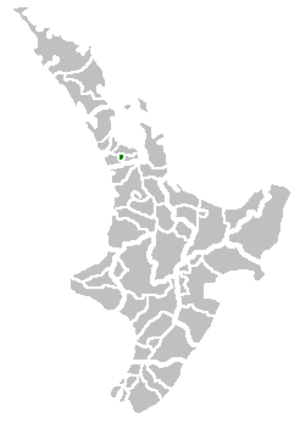
Le district de Papakura est l'un des districts de la ville d'Auckland, dans l'île du Nord de la Nouvelle-Zélande. C'est la partie la plus boréale de la région métropolitaine d'Auckland, et fait partie des régions d'habitude appelées South Auckland.